RECLAIM Act

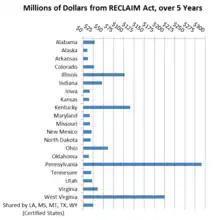
RECLAIM Act spending by state

The RECLAIM Act was preceded by and amends the SMCRA, which was enacted in 1977 to decrease the amount of coal dust in downstream water resources and other mining operations that are harmful to wildlife. Shortly after SMCRA was established, the United States Department of Interior created the Office of Surface Mining Reclamation and Enforcement (OSMRE) agency to enforce the law. OSMRE's purview includes protecting wildlife, restoring abandoned mines, and making sure the regulations for surface coal mining are complied with.